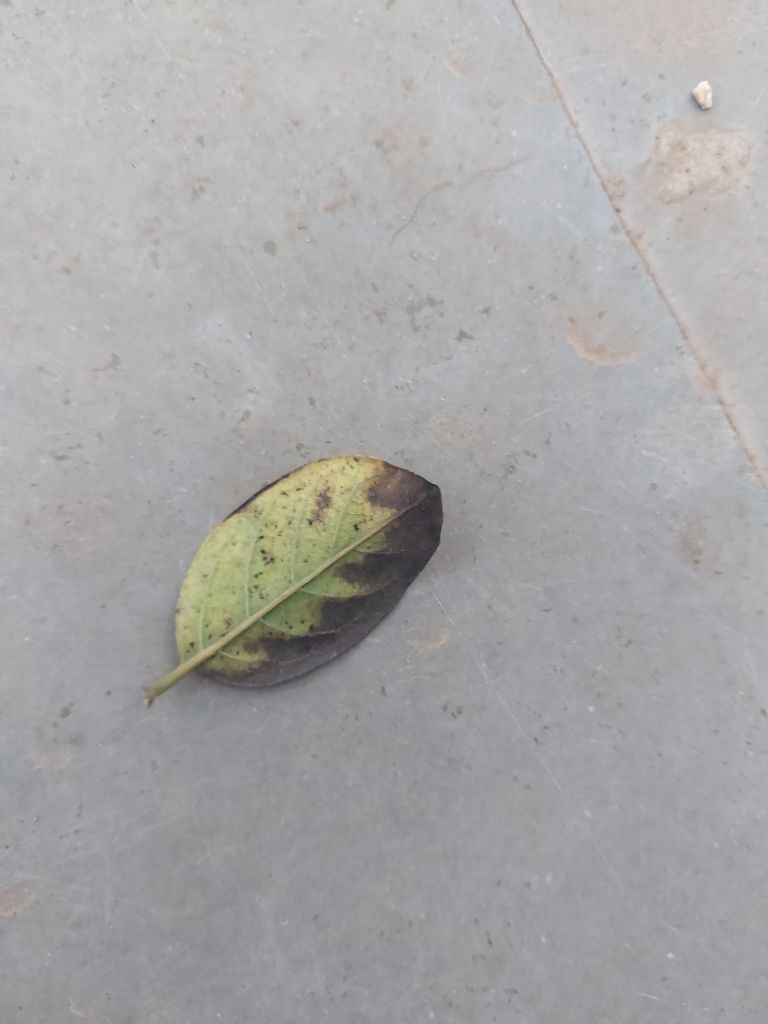
Disease label: Leaf spot on Leaves